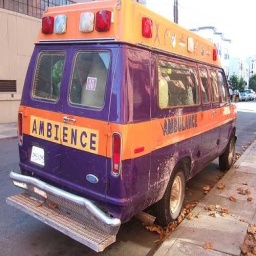
Label: ambulance